Mere Christianity

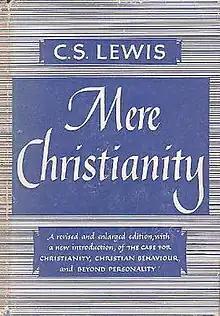

Mere Christianity is a Christian apologetical book by the British author C. S. Lewis. It was adapted from a series of BBC radio talks made between 1941 and 1944, originally published as three separate volumes: "Broadcast Talks" (1942), "Christian Behaviour" (1943), and "Beyond Personality" (1944). The book consists of four parts: the first presents Lewis's arguments for the existence of God; the second contains his defence of Christian theology, including his notable "Liar, lunatic, or Lord" trilemma; the third has him exploring Christian ethics, among which are cardinal and theological virtues; in the final, he writes on the Christian conception of God.